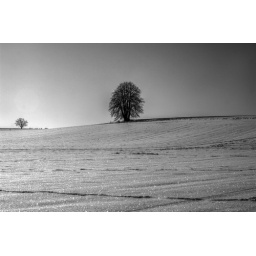
That tree looks awfully lonely out there in that ocean of snow.